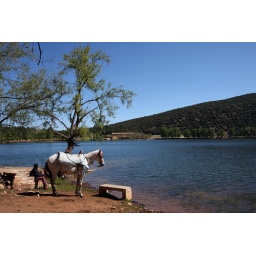
A horse stands beside the lake at Dayet Aaoua in the Middle Atlas.